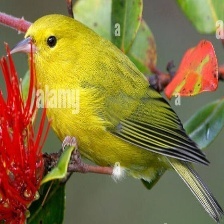
Species: ANIANIAU
Scientific name: MAGUMMA PARVA